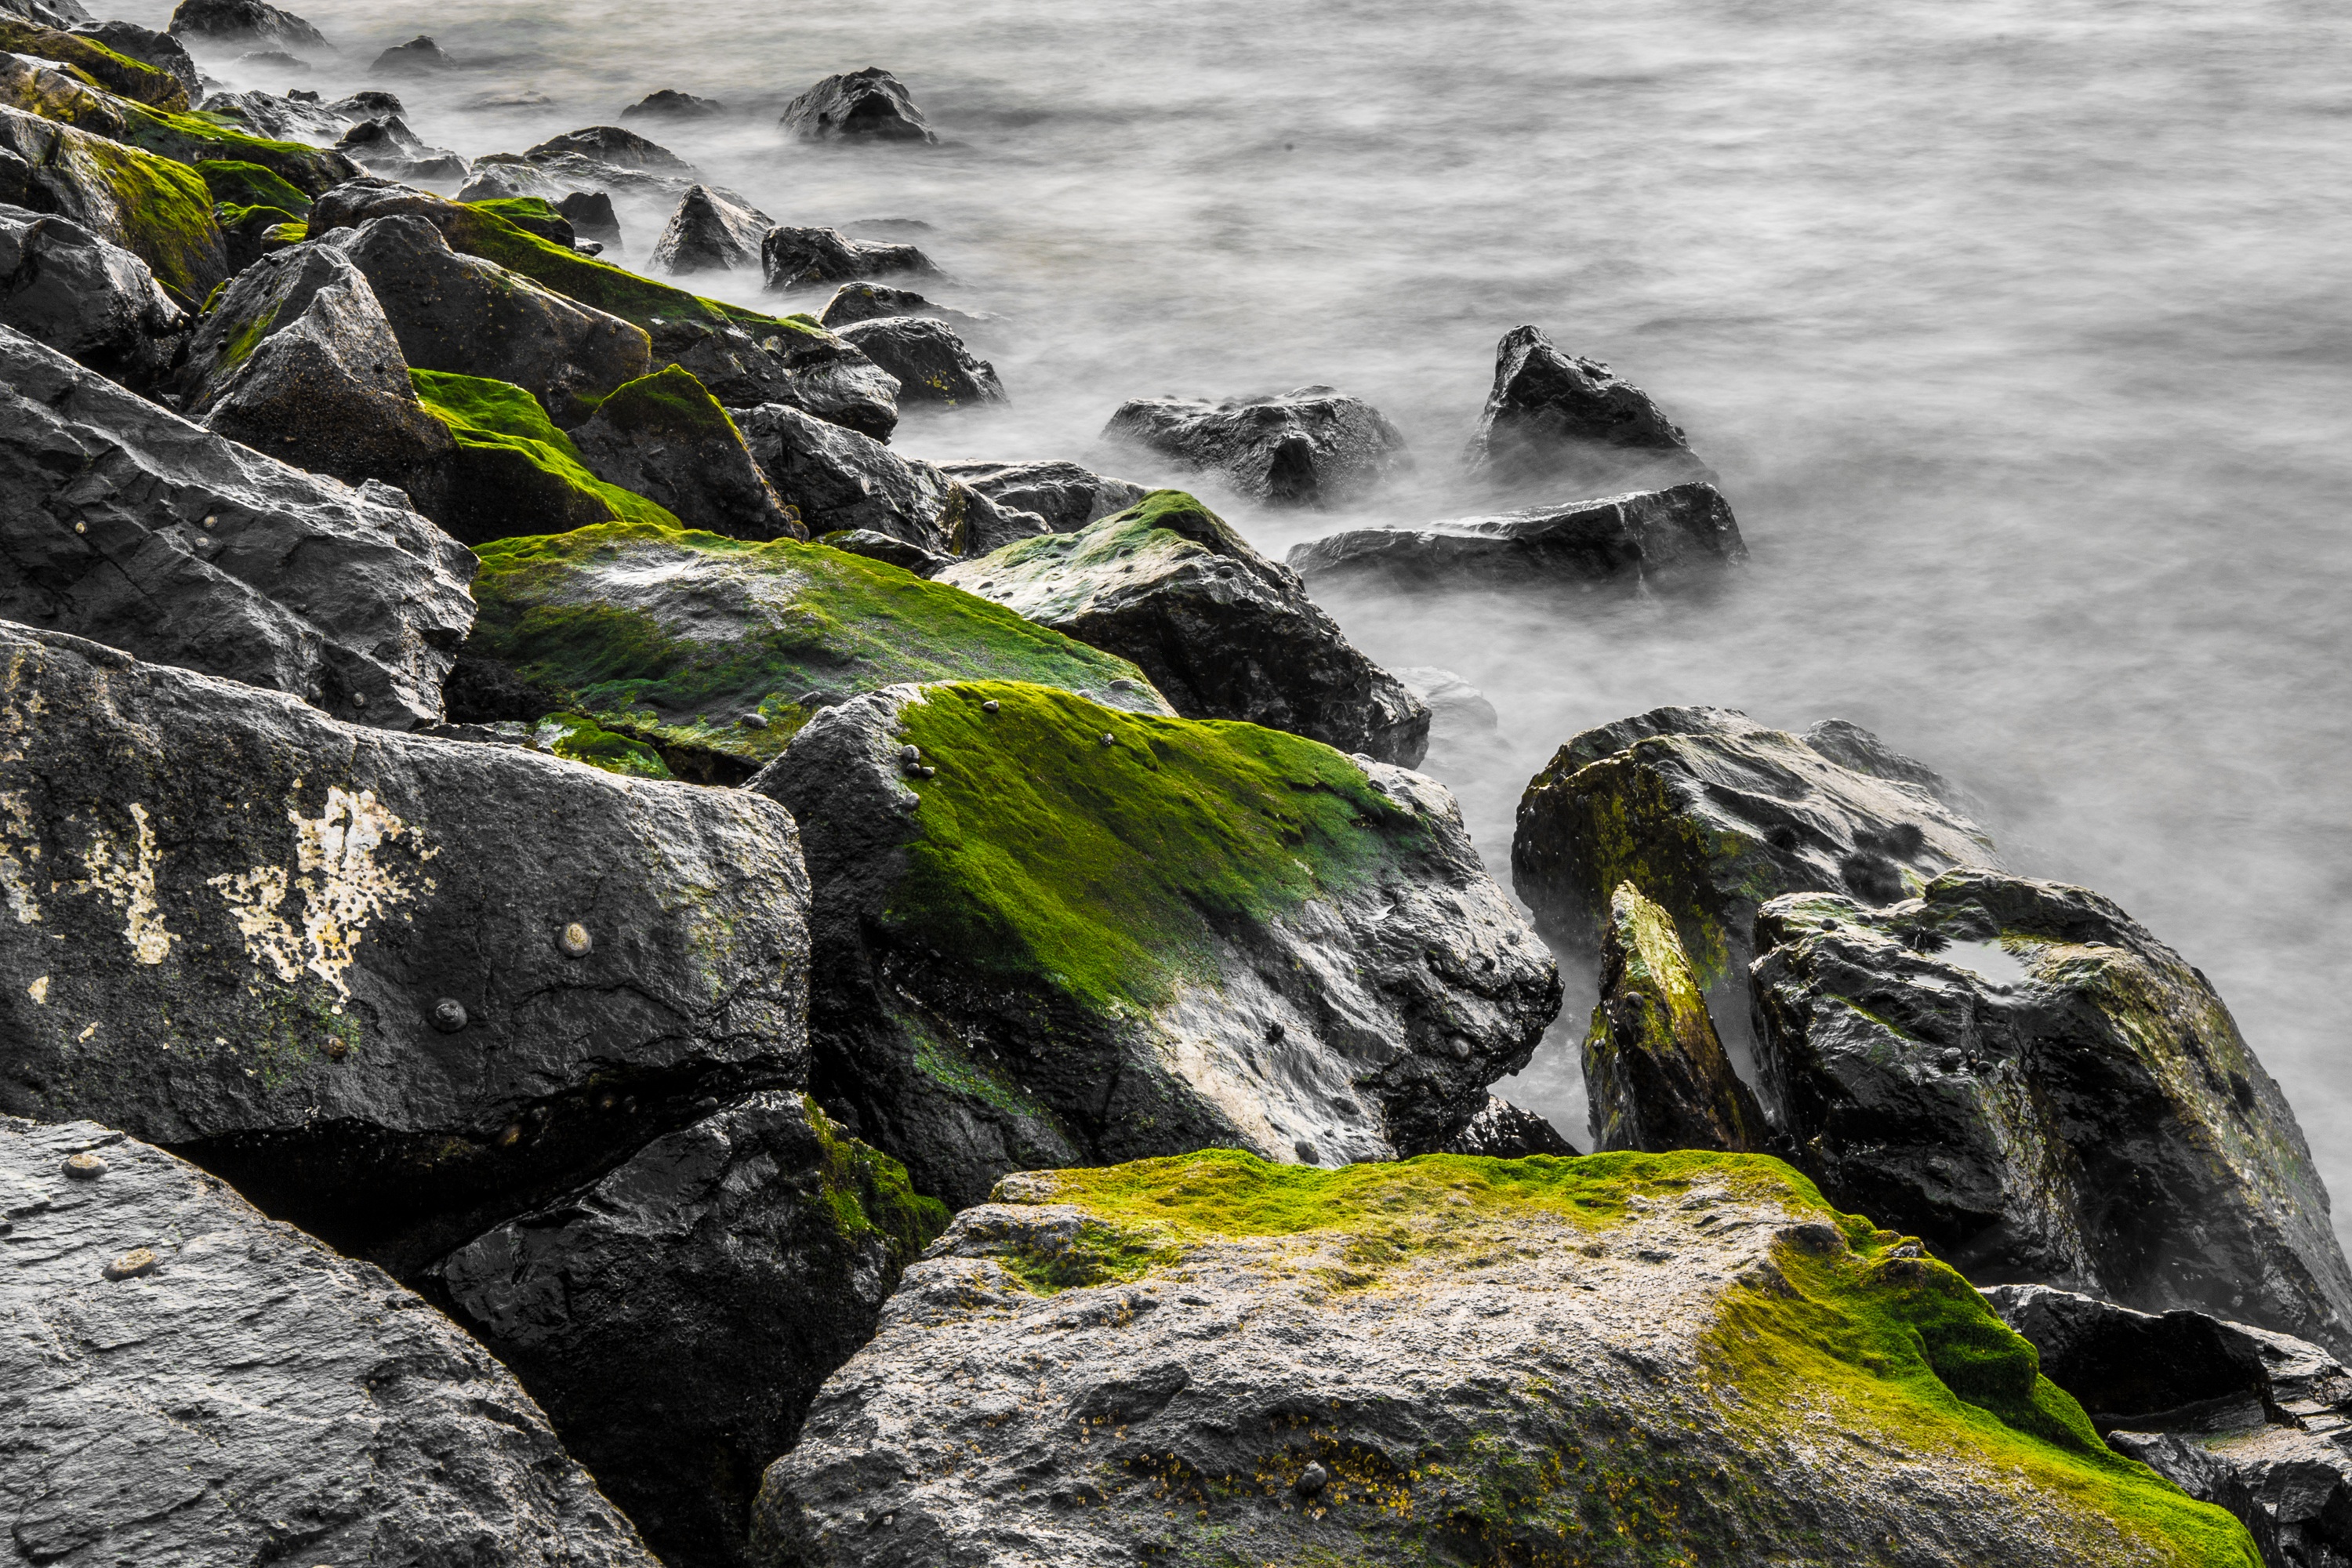
landscape, sea, coast, water, nature, rock, ocean, fog, shore, wave, foggy, cliff, stream, green, terrain, material, body of water, rocks, stones, water feature